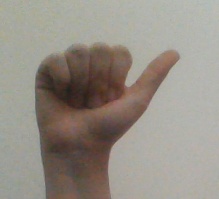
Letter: dhad